Michael Woods (Australian politician)

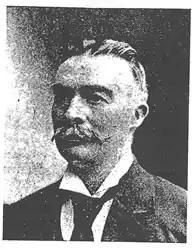

Michael Joyce Reginald Woods (1857 - 12 November 1934) was a member of the Queensland Legislative Assembly.